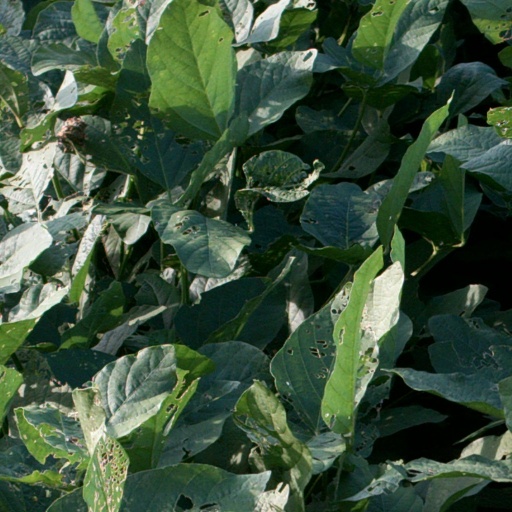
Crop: soybean